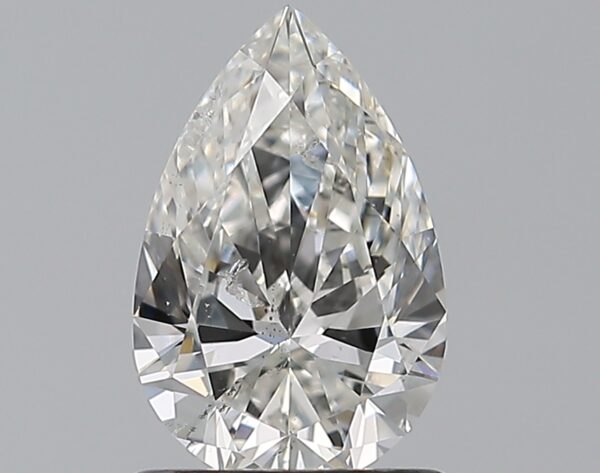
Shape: pear
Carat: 0.9
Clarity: SI2
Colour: G
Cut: EX
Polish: EX
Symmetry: VG
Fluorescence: N
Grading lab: GIA
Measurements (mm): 8.45 x 5.49 x 3.27